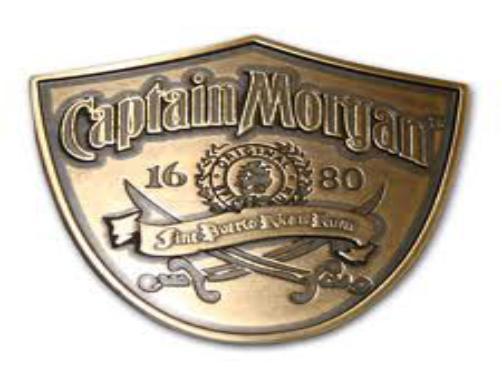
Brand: Captain Morgan
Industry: Food